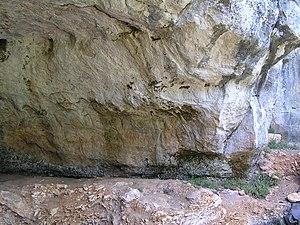
frise de chevaux de la chaire à Calvin à Mouthiers-sur-Boëme, Charente, France
La Charente est un département français créé en 1790 sur des critères géographiques, mais aussi historiques car la partie centrale correspond à l'ancien diocèse puis comté de l'Angoumois. Ce territoire, au cours de la période historique avant la Révolution, n'a jamais connu d'unité, ni politique, ni religieuse, ni judiciaire. Son histoire a souvent été associée à celle de l'Aquitaine, mais le comté d'Angoumois, berceau royal, a souvent eu une histoire singulière et a joué un rôle non négligeable dans l'histoire de France.
Cet article recense les monuments historiques de la Charente, en France.
La Chaire-à-Calvin est un abri sous roche orné de sculptures pariétales monumentales datant du Paléolithique supérieur, plus précisément du Magdalénien moyen. Le site se trouve sur le territoire de la commune de Mouthiers-sur-Boëme, près d'Angoulême, en Charente.